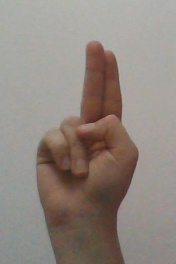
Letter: taa